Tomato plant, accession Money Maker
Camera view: vertical (180 deg); turntable rotation: 180 degrees
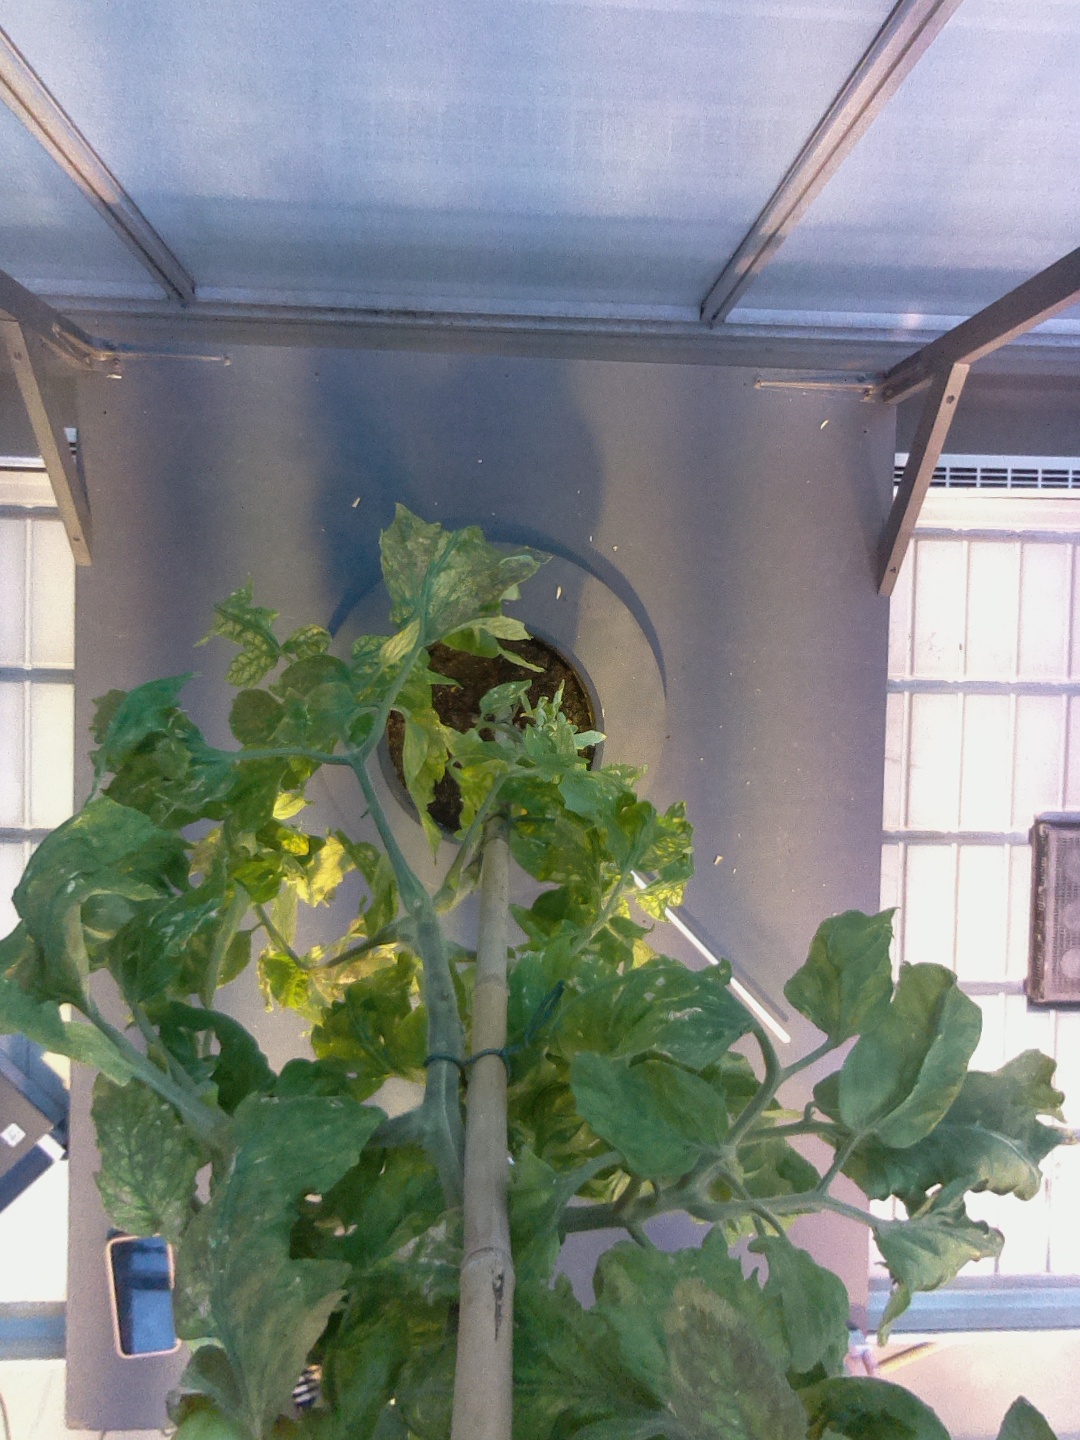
BBCH growth stage 79: 90% -100% of final fruit size